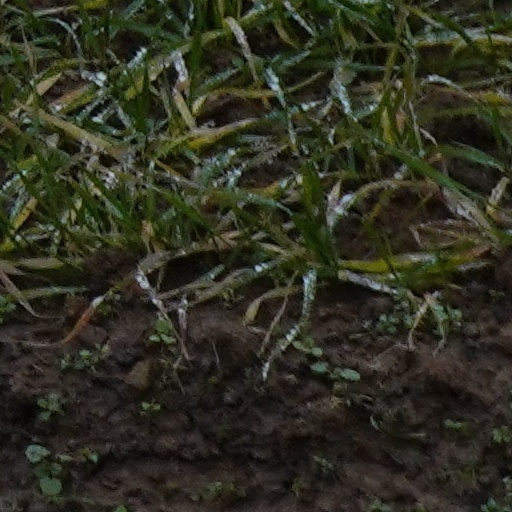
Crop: wheat